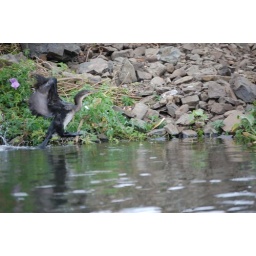
bird in water